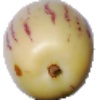
Label: Pepino 1